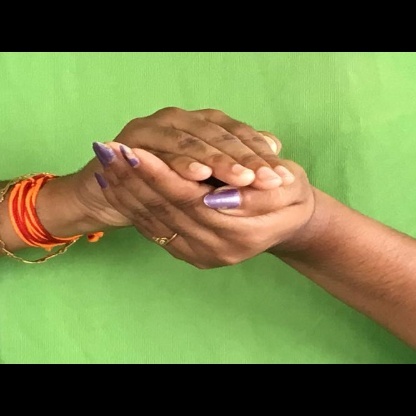
Mudra: Samputa